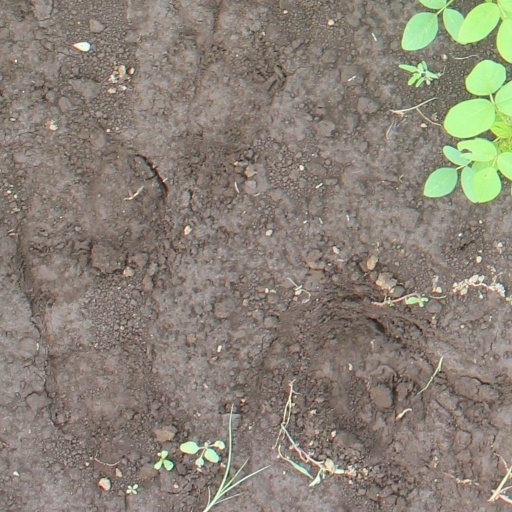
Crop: soybean